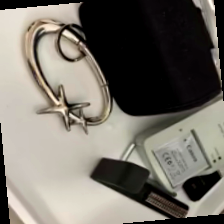
Label: no bracelet mod